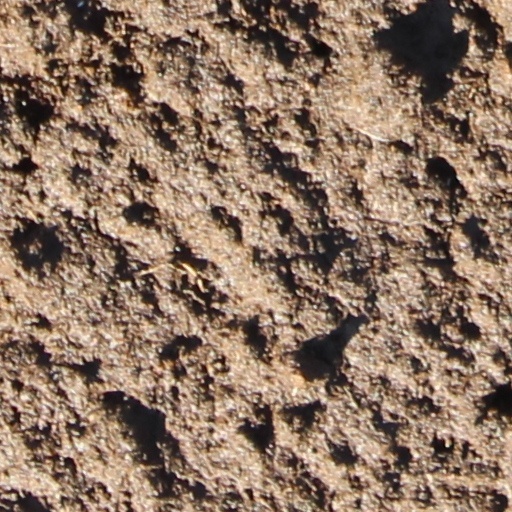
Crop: wheat